Solothurn Cathedral

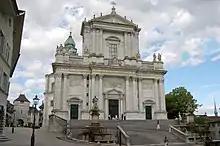
Western facade of the church

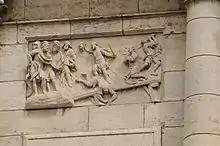
The beheading of the Theban Legion

The western facade of the cathedral is a monumental white stone neoclassical structure. The lower portion is divided into three sections by columns topped with pilasters and entablature. The upper portion is smaller and continues the decoration of columns, pilasters and entablature. The facade is crowned with a triangular pediment as are all of the doors. The front is decorated with monumental statues and reliefs from the sculptor Johann Baptist Babel which were carved in 1774–75. From north to south the figures are St. Stephan, Charles Borromeo, St. Mauritius, St. Verena, St. Victor, St. Ursus, St. Regula, St. Felix, St. Beatus and Niklaus von Flue. In the center is a coat of arms flanked by figures that represent religion and fortitude. The relief on the right shows Saints Ursus and Victor refusing to worship idols. The one on the left shows the beheading of the Theban Legion. The center relief shows St. Peter accepting the keys. The monumental staircase leading to the west facade is flanked by statues of Moses and Gideon atop Roman style fountains.